Fort Peck Dam

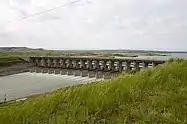

Fort Peck was a major project of the Public Works Administration, part of the New Deal. Construction of Fort Peck Dam started in 1933, and at its peak in July 1936 employed 10,546 workers. The dam, named for a 19th-century trading post, was completed in 1940, and began generating electricity in July 1943. The town of Fort Peck, Montana, "the government town," was built for Army Corps of Engineers personnel and men in "positions of responsibility" and their families during the dam's construction. Many of the facilities that supported the dam's workers are still used today, such as the recreation center and the Fort Peck Theater. In addition to Fort Peck, other towns sprang up to house the workers. Among these were Wheeler and McCone City as well as more than a dozen others. Many of the homes were later moved to farms and towns around Montana.